Loan-a Lisa

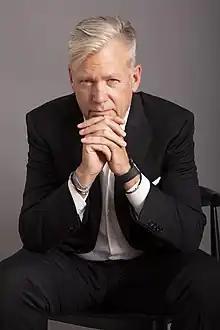
Chris Hansen guest stars as himself hosting "To Catch a Credit Whore".

Grampa decides to give his family their inheritance now, rather than make them wait until after his death. Each person's share turns out to be $50, and they decide to spend it at Costington's. Bart pays Gil Gunderson to walk up the down escalator, while Marge picks out a purse but mis-reads its $500 price tag as $50. Pressure from other shoppers leads her to charge it to her credit card; though she cannot afford it, Homer suggests that she use it until the store's return period is about to expire, then take it back. During dinner at a fancy restaurant, Marge tries her best to keep the purse clean, but Homer ruins it by dropping shrimp sauce on it. She is still able to return the purse despite this damage, and Homer begins buying expensive items on credit and returning them in time for a refund. Homer is eventually caught doing so on camera by Chris Hansen in a special entitled "To Catch a Credit Whore", forcing Homer to flee in shame (but not before signing a contract authorizing use of his image for TV).